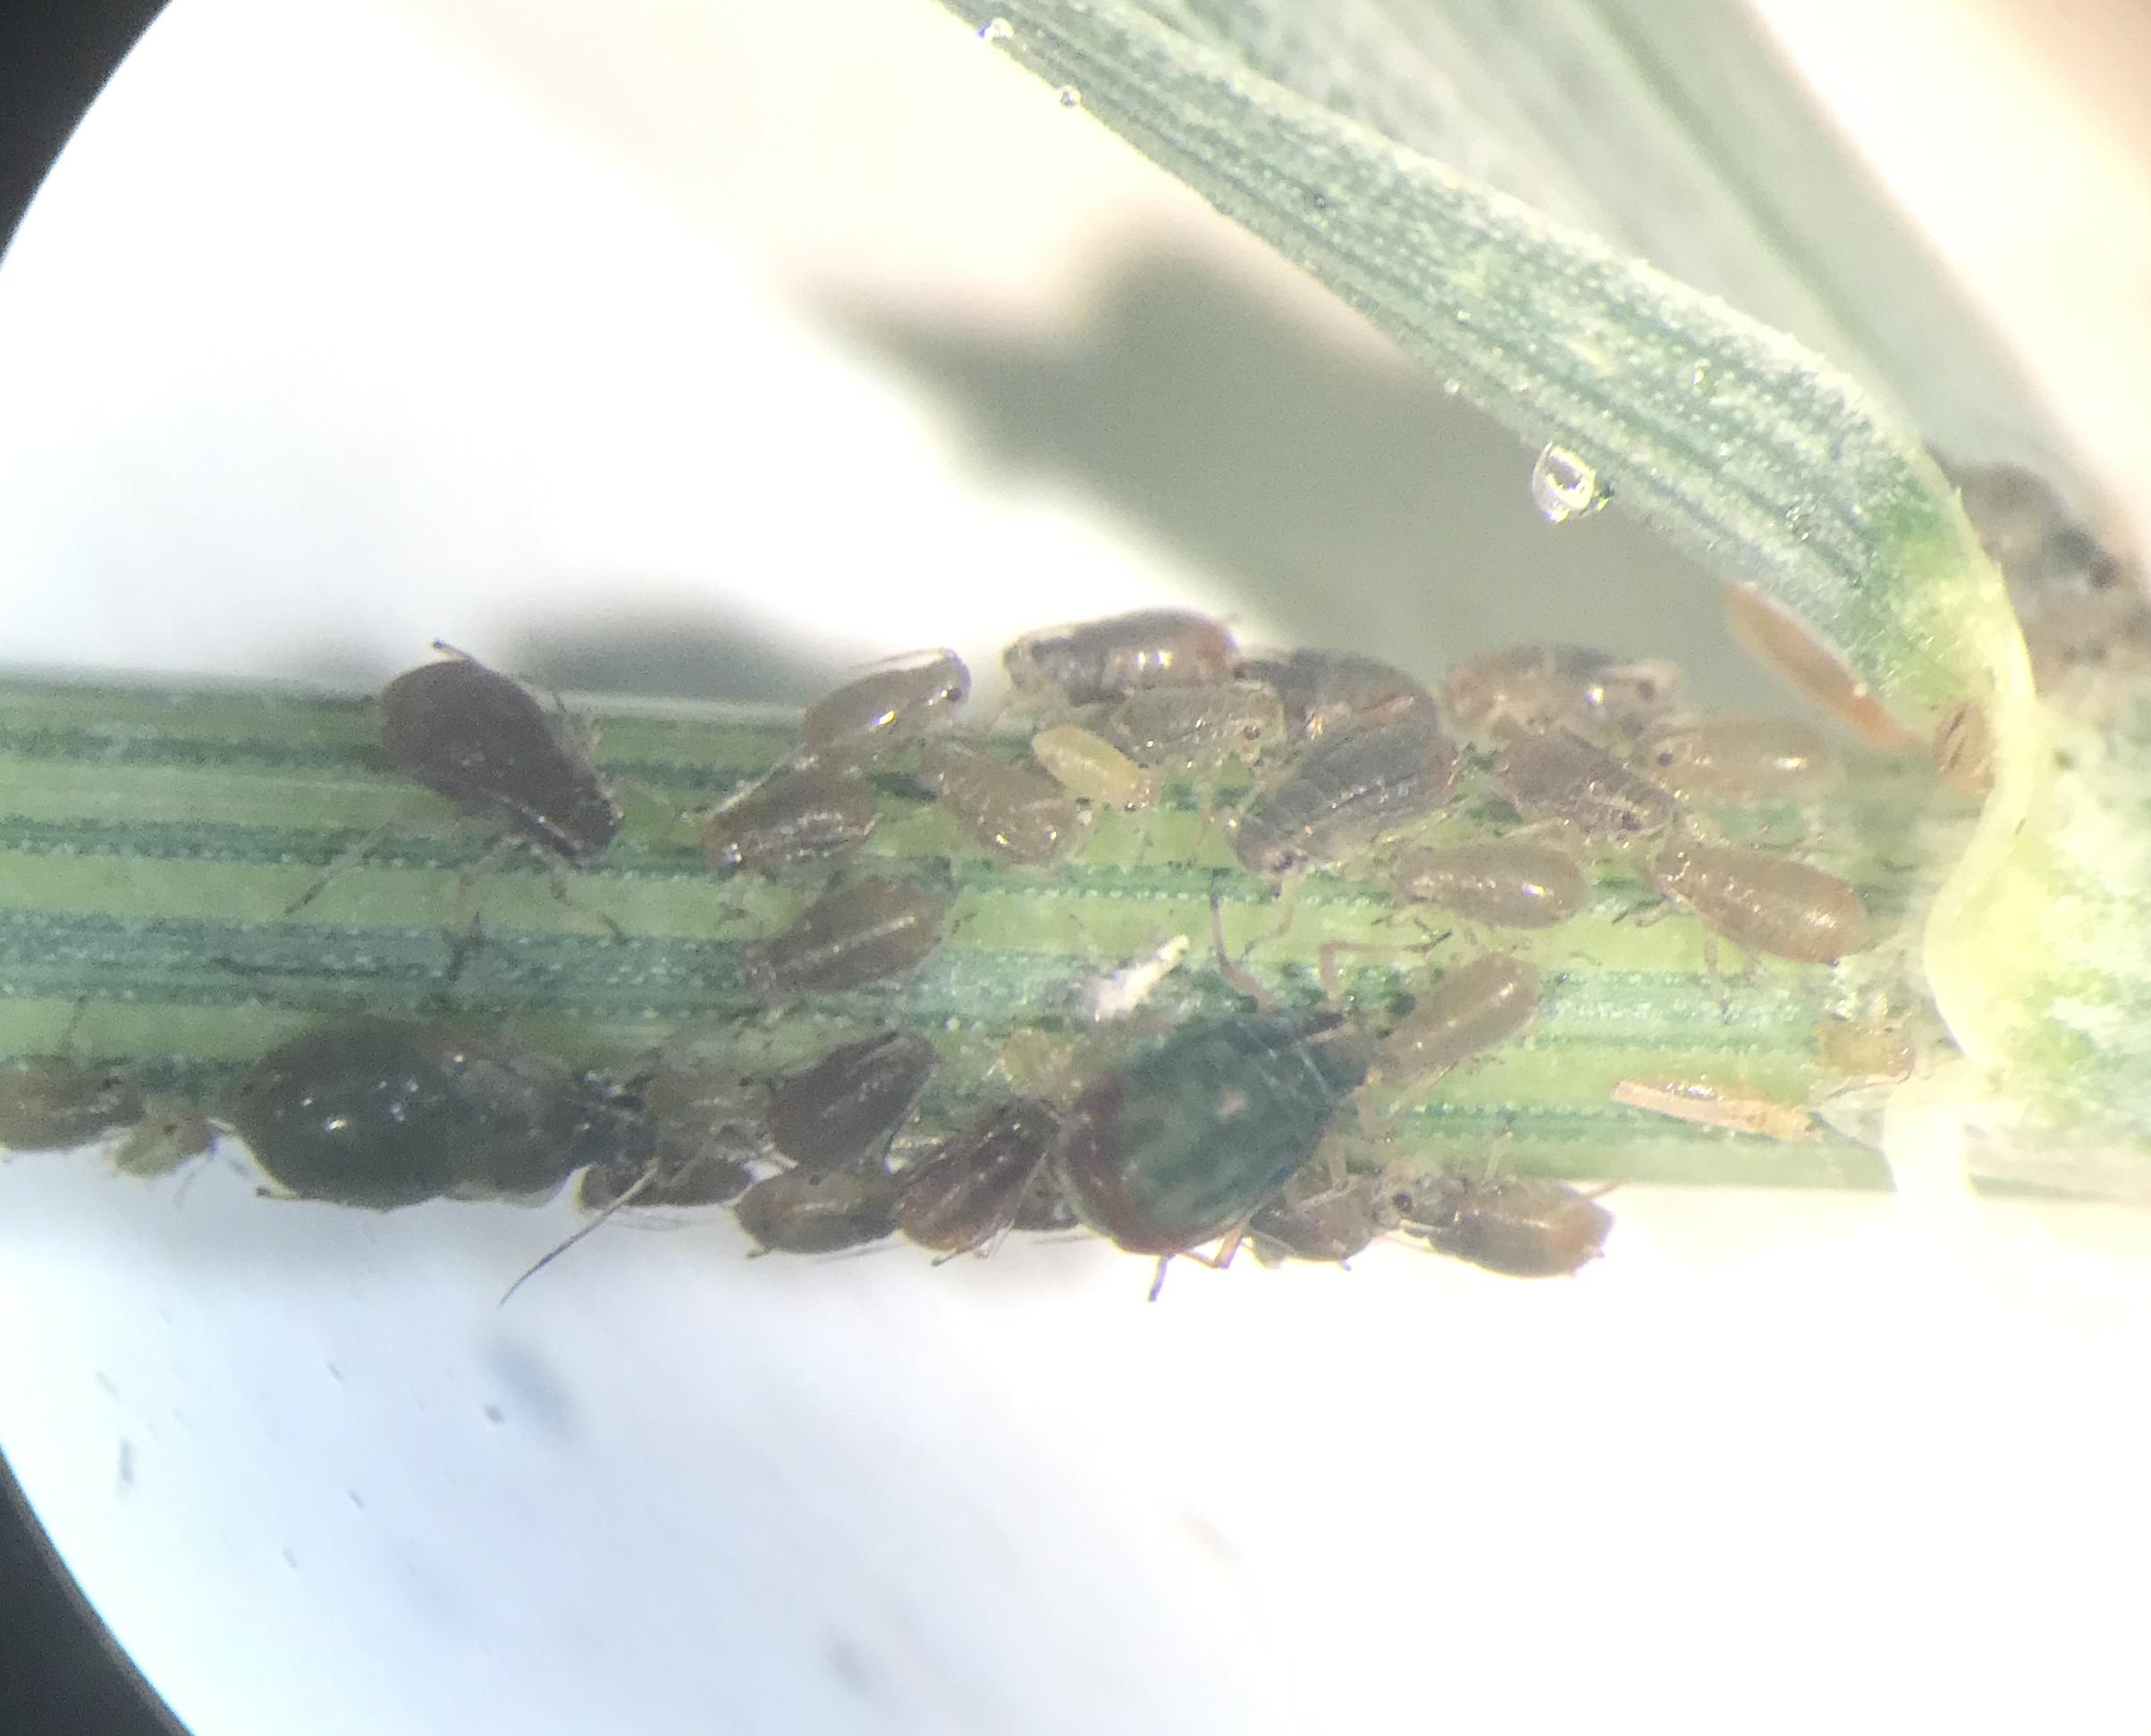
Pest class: bird_cherry_oat_aphid